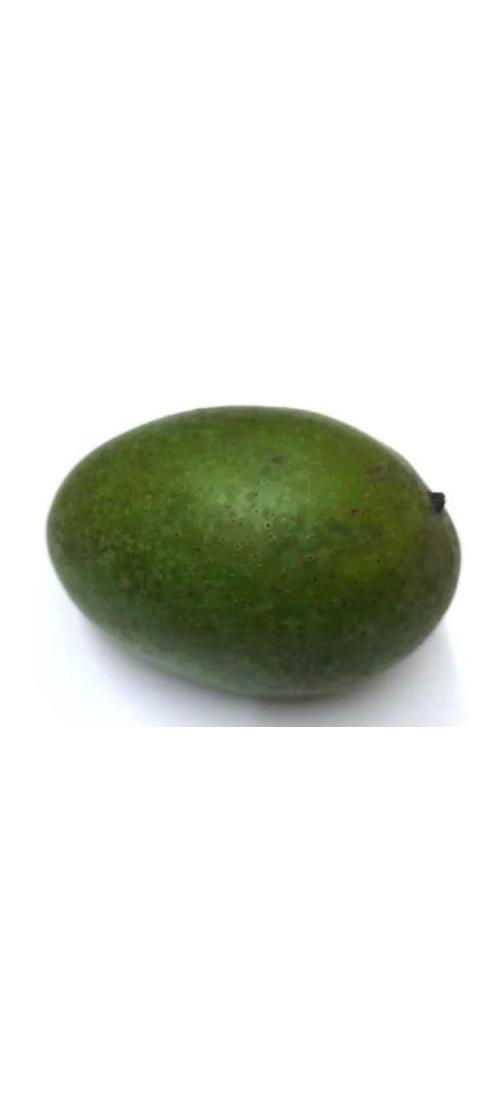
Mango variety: Ashshina Zhinuk